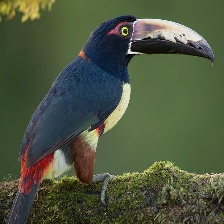
Species: COLLARED ARACARI
Scientific name: PTEROGLOSSUS TORQUATUS
ImageNet parent category: toucan